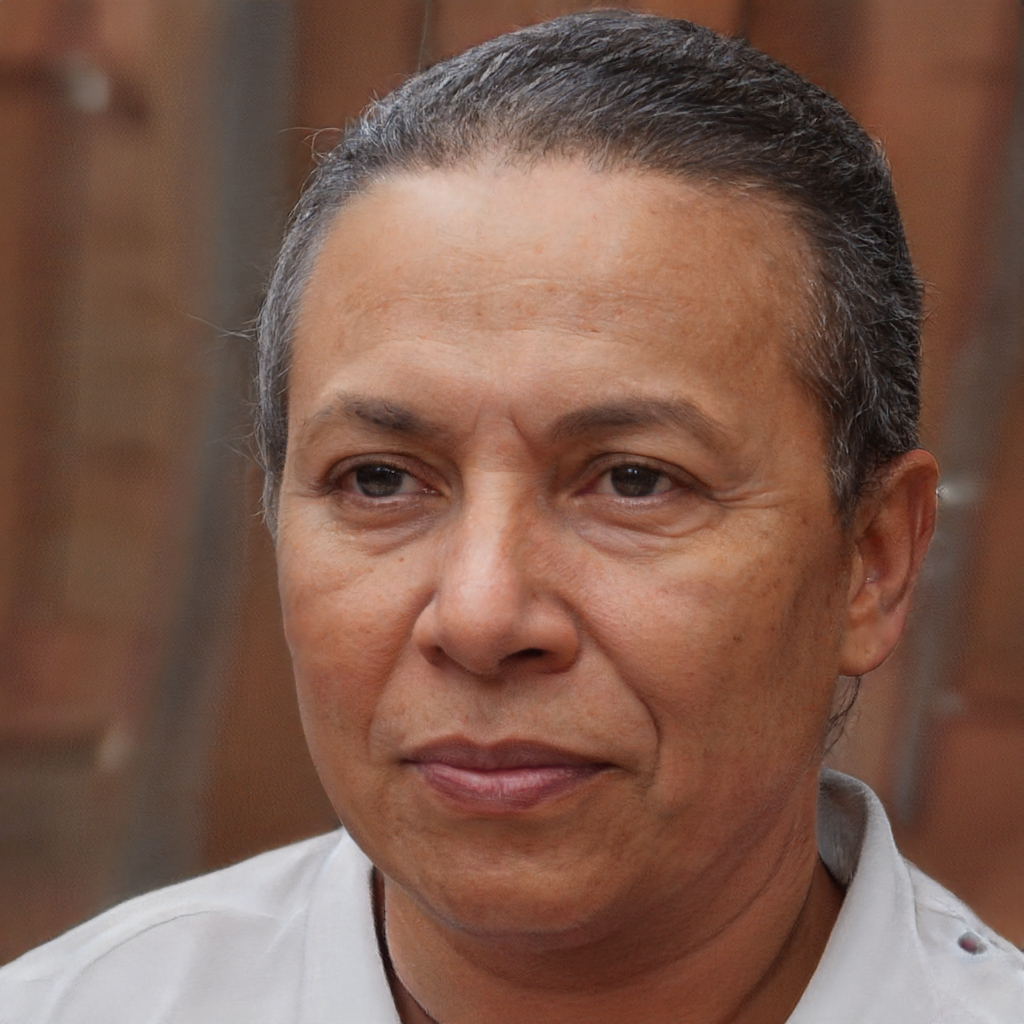
Label: Colored